White Snow of Russia

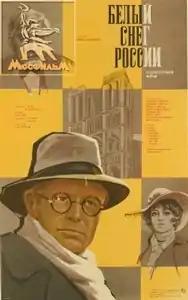
Russian poster

White Snow of Russia is a 1980 Soviet biographical drama film directed by Yuri Vyshinsky.